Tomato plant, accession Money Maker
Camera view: tilt-top (135 deg); turntable rotation: 30 degrees
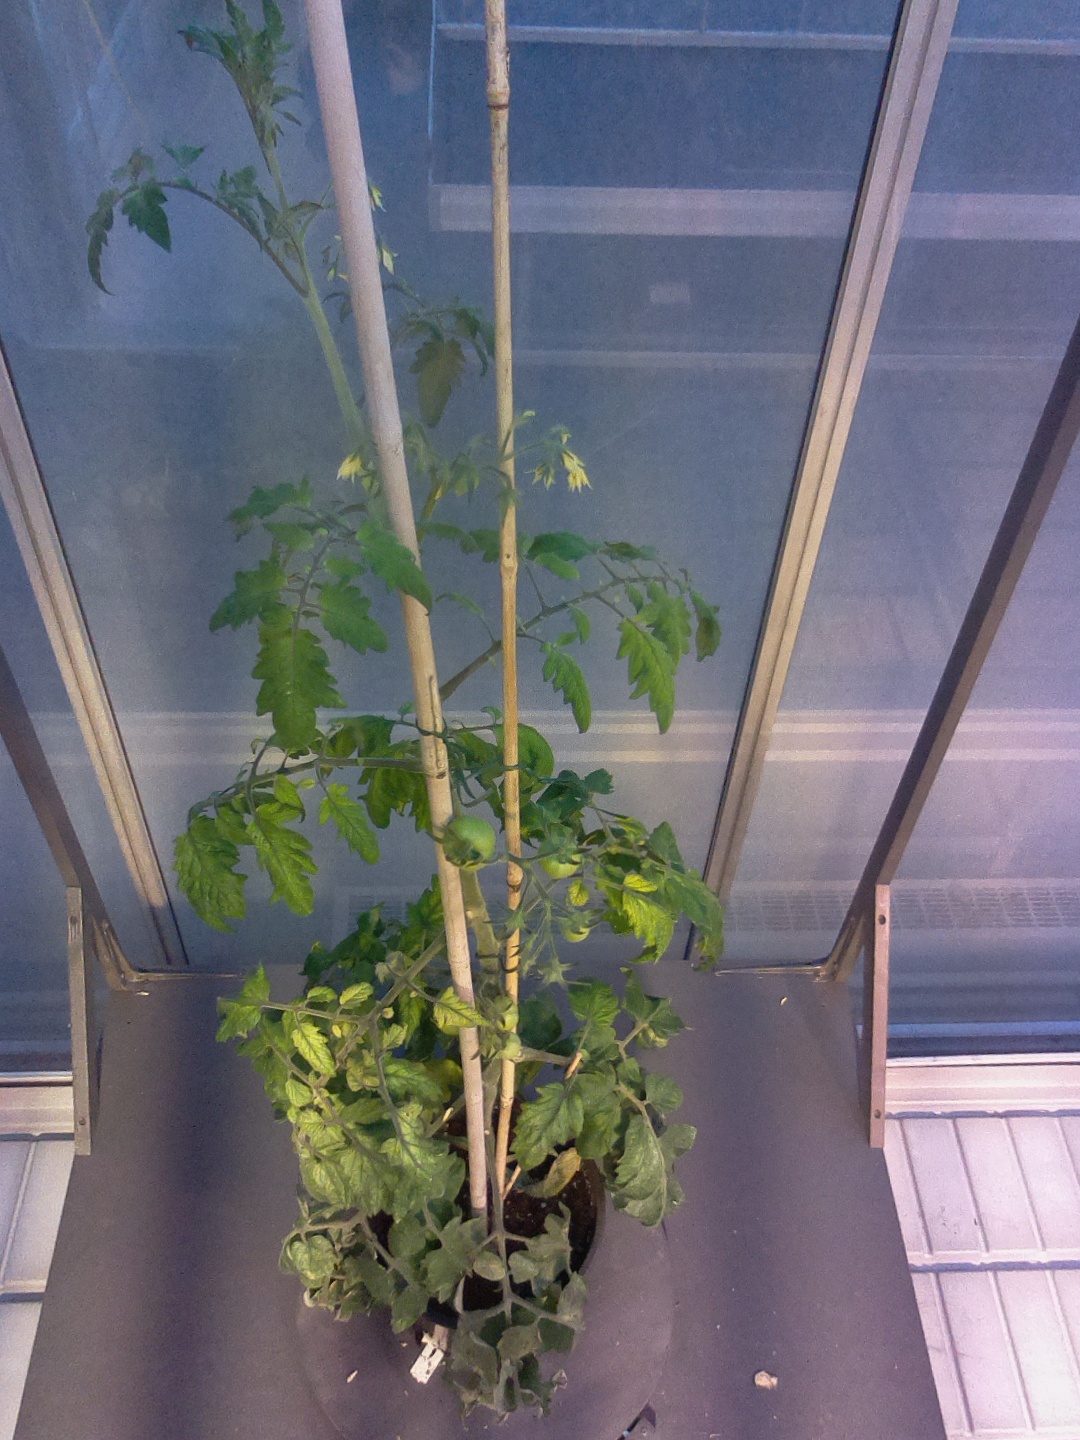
BBCH growth stage 73: 30%-40% of final fruit size